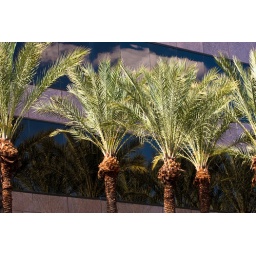
Trees reflected in office building